Village

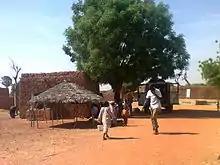
A village in Kaita, Nigeria

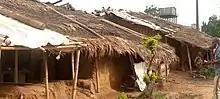
A village house in Southern Nigeria

In Italy, villages are spread throughout the country. No legal definition of village exists in Italian law; nonetheless, a settlement inhabited by less than 2000 people is usually described as "village". More often, Italian villages that are a part of a municipality are called "frazione", whereas the village that hosts the municipal seat is called "paese" (town) or "capoluogo".